Sokgot

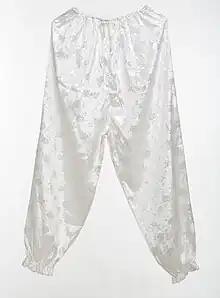
"Sogot"

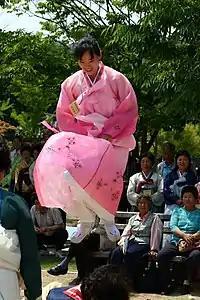
Woman on a "nolttwigi": under her "chima", layers of "sokgot" can be seen

Sogot is a collective noun for various types of traditional Korean undergarments. They were worn as part of a "hanbok" before the import of Western-style underwear. Women usually wore several layers of undergarments, the more layers they had the richer they were. Undergarments were considered very important, thus it happened that the quality and material of the underwear was better than that of the visible outer layers.